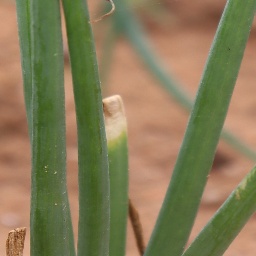
Label: healthy